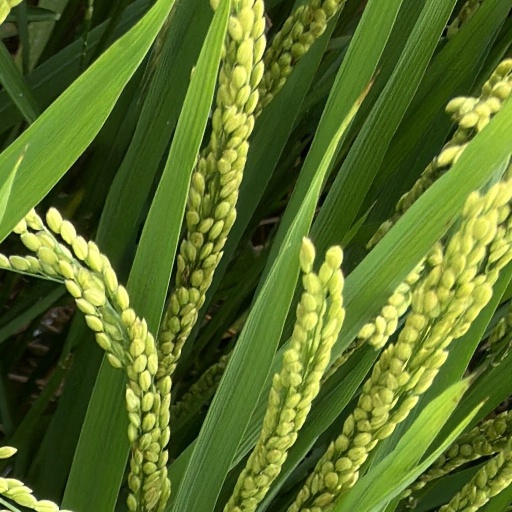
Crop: rice